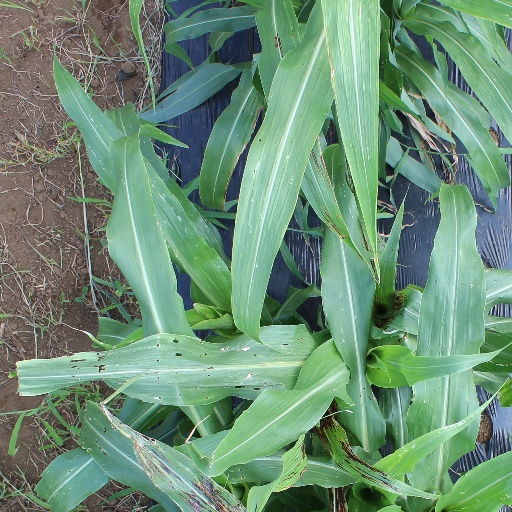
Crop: sorghum